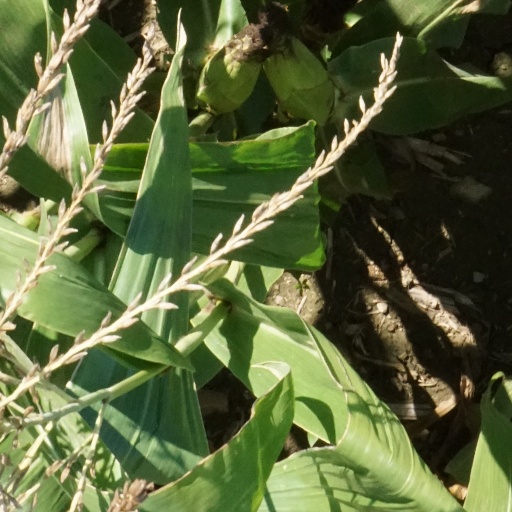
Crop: maize; corn